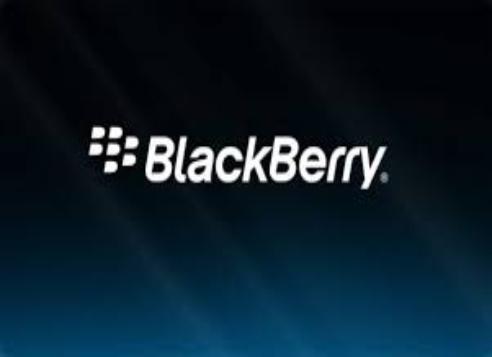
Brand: BlackBerry
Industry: Electronic